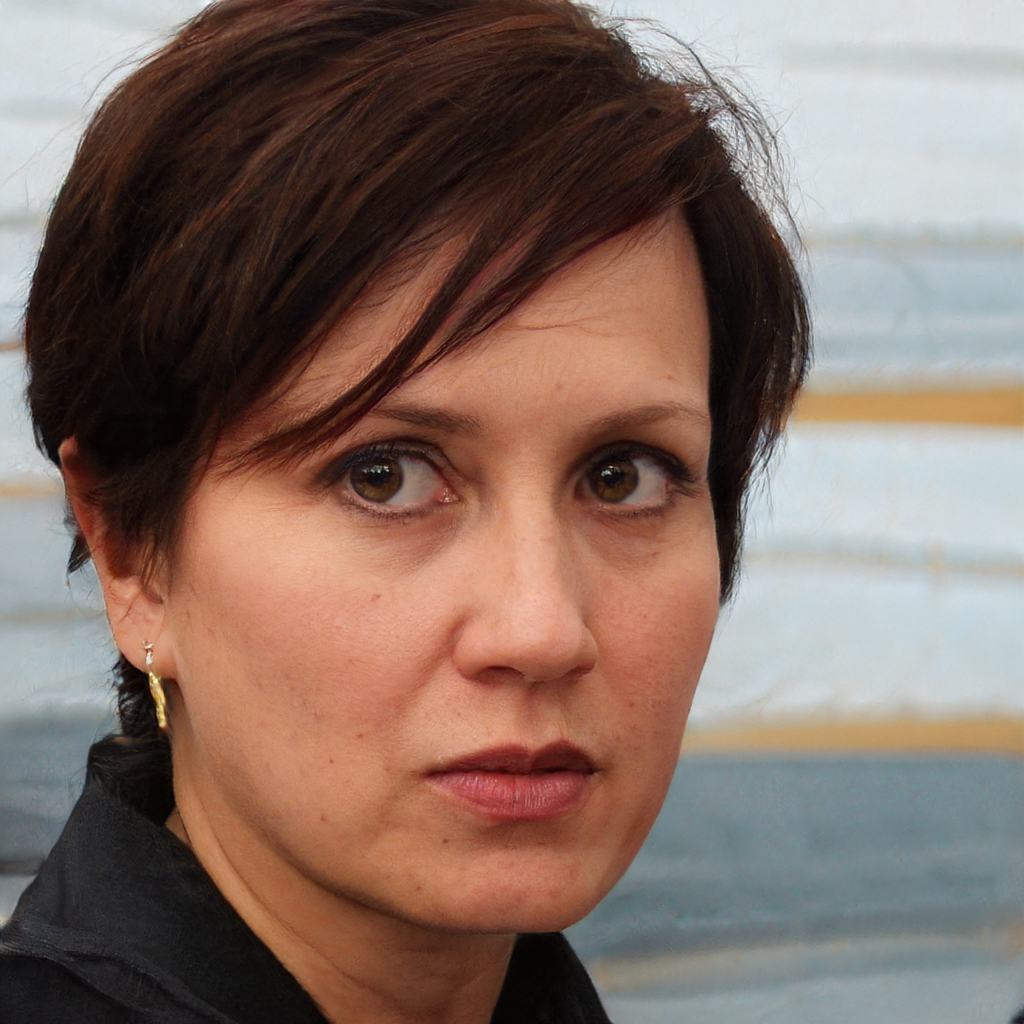
Label: Colored